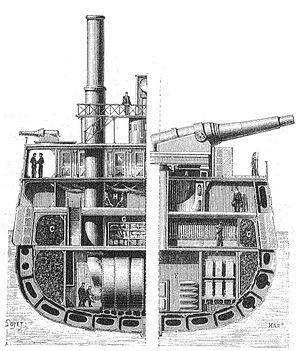
Le canon de 42 cm modèle 1875 ou canon de 420 mm modèle 1875 est un canon construit par Schneider-Creusot et la Fonderie de Ruelle à la fin du XIXᵉ siècle. Cette arme est le canon de plus fort diamètre mis en service sur un navire de la marine nationale française. Il appartient avec le canon de 450 mm/45 modèle 1920 ou le 431 mm modèle 1939 aux quelques armes de plus de 400 mm de diamètre développées pour la marine nationale française.
La liste des plus gros canons classé par calibre contient tous les types de canons à travers les âges énumérés dans le sens décroissant de leur calibre. Le développement des super-canons peut être divisé en trois périodes, en fonction du type de projectiles utilisés :